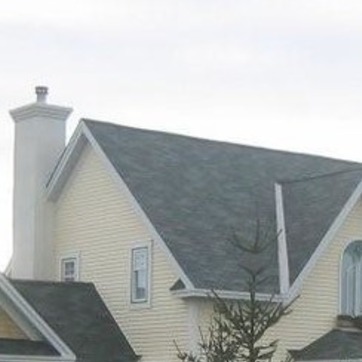
Material: other